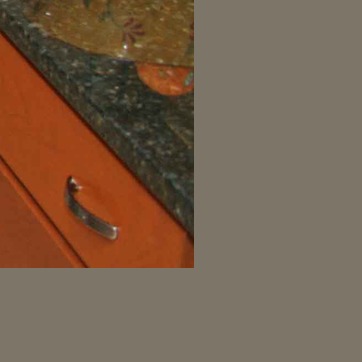
Material: polishedstone